Kyrenia

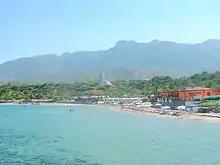
One of the many seaside facilities around Kyrenia

Kyrenia Castle at the east end of the old harbour is a spectacular site. The castle dates back to Byzantine times and has served the Byzantines, Crusaders, Venetians, Ottomans, and British. Within its walls there is a 12th-century chapel containing reused late Roman capitols, and a shipwreck museum. Huge round towers that the Venetians built in 1540 occupy the corners. These strengthened the castle against the artillery of the time..